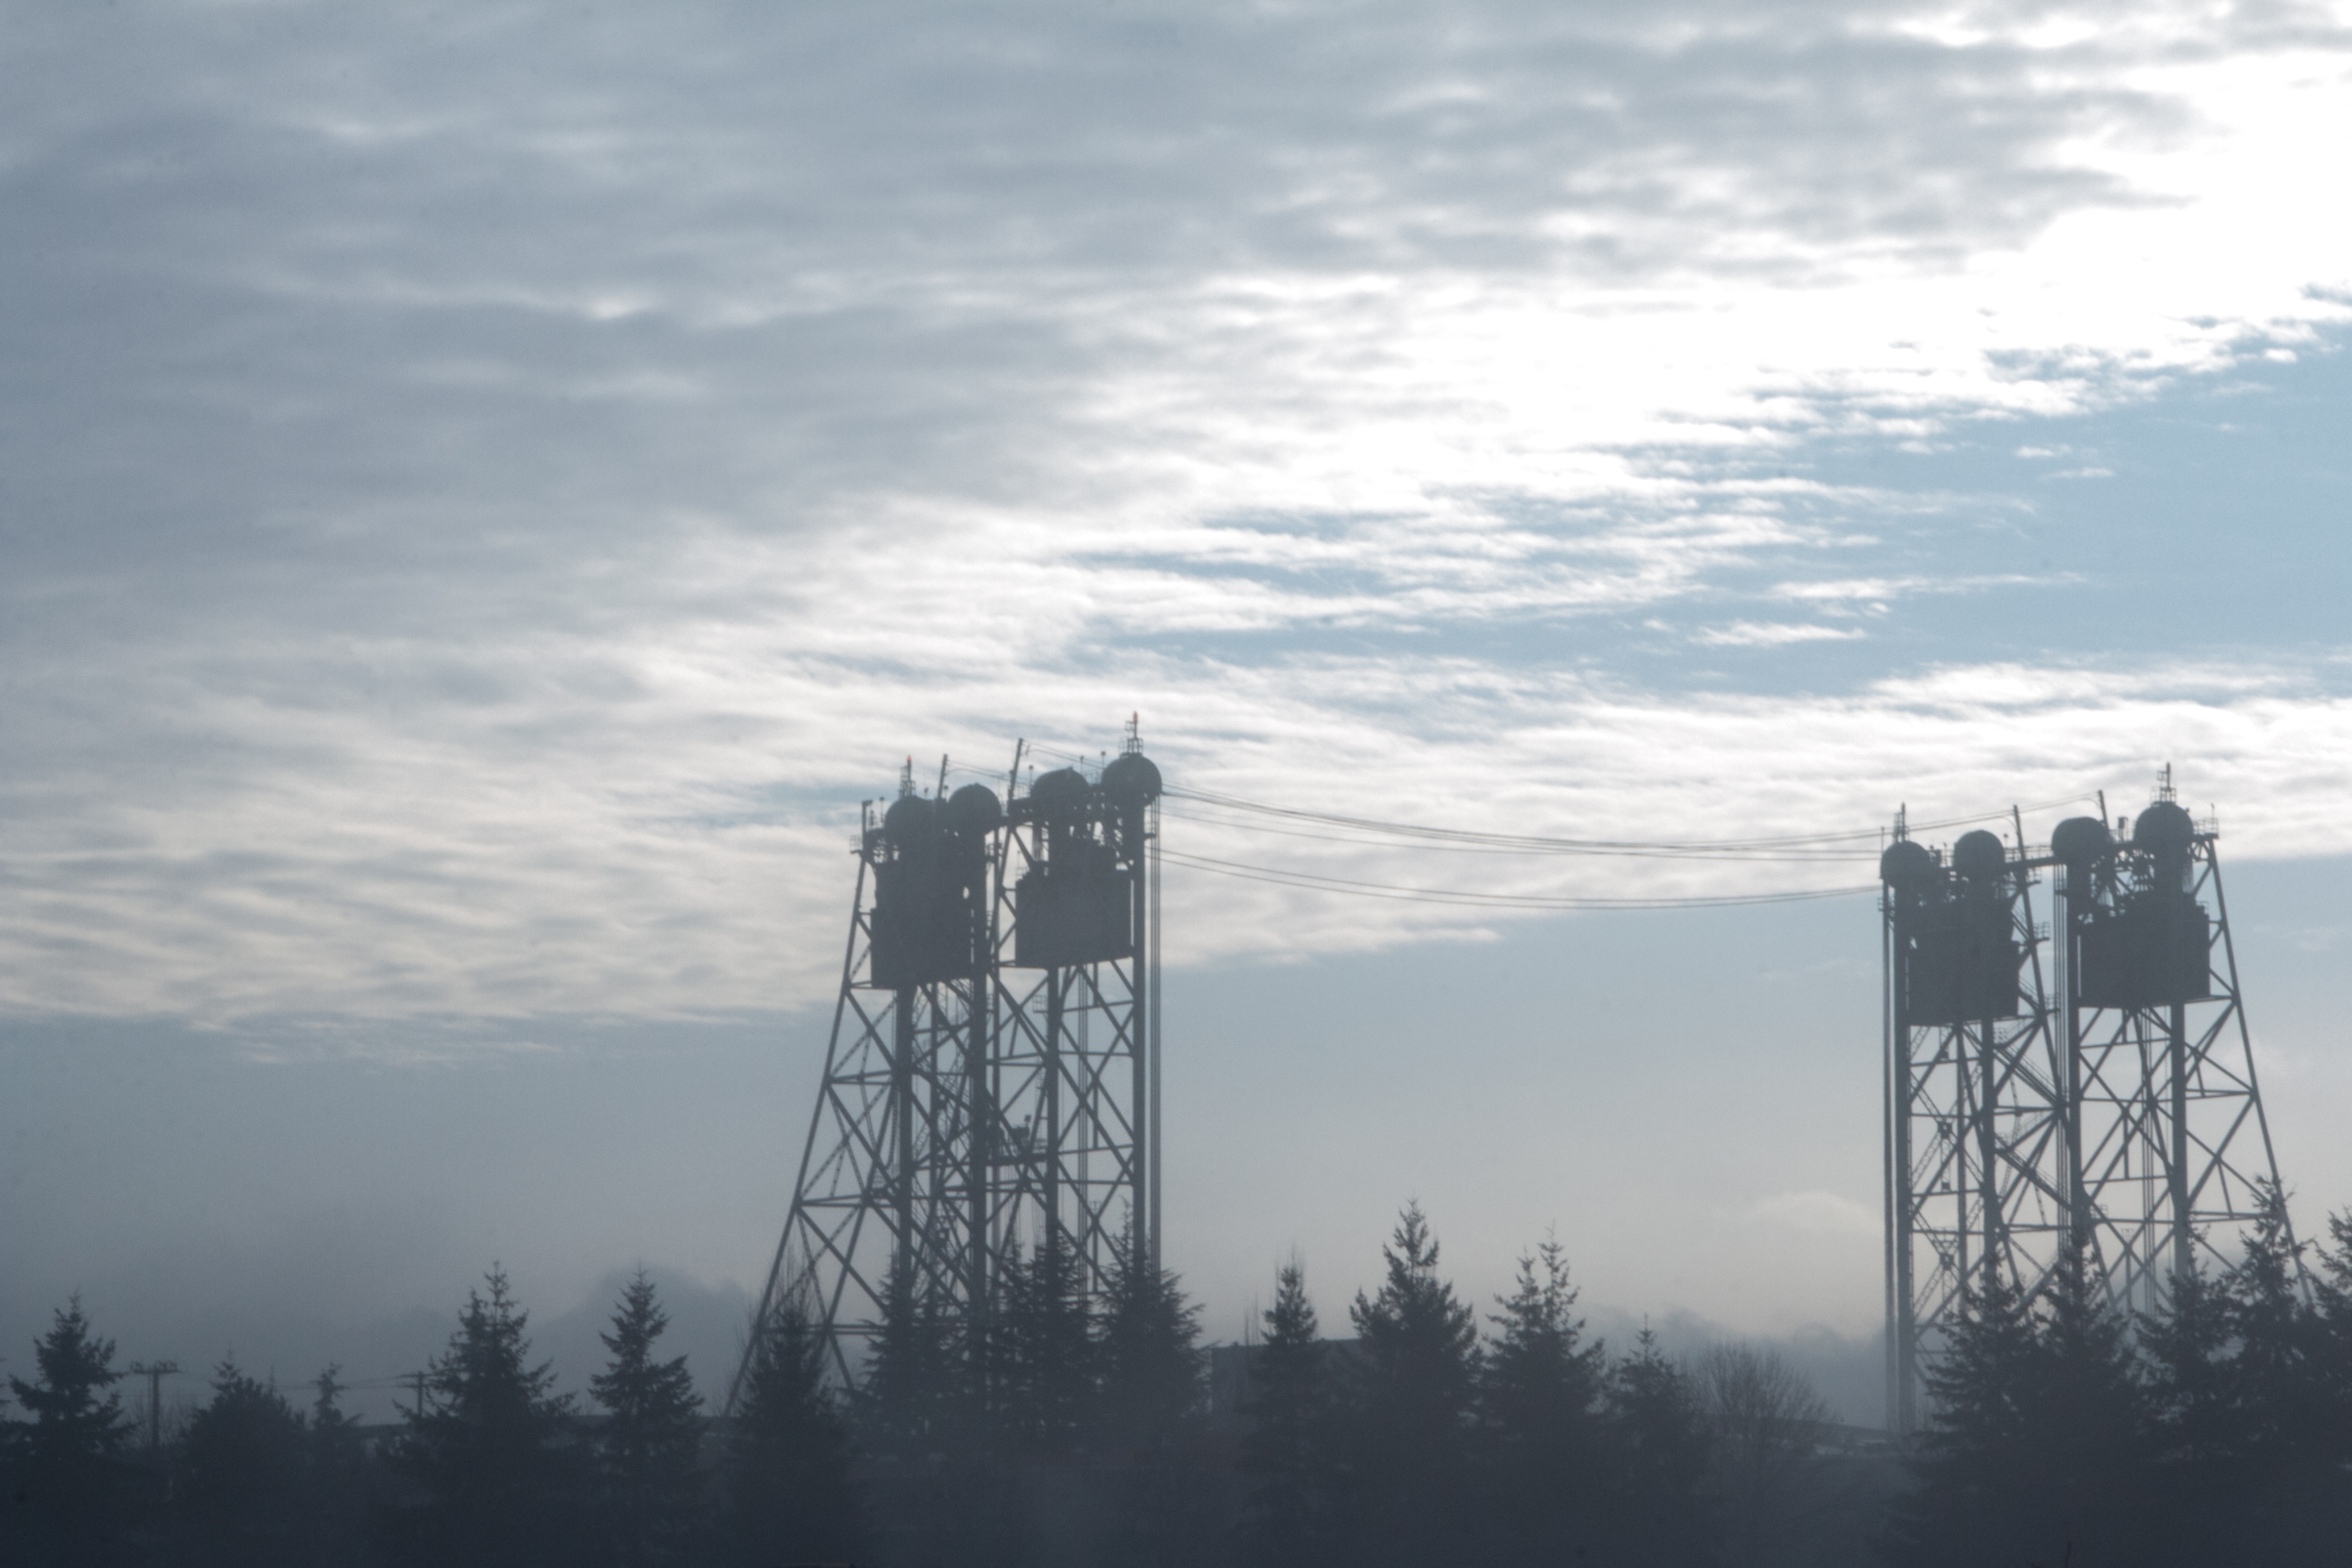
mountain, cloud, sky, morning, tower, atmospheric phenomenon